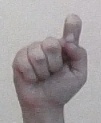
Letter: fa